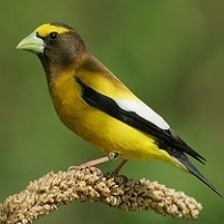
Species: EVENING GROSBEAK
Scientific name: COCCOTHRAUSTES VESPERTINUS